Bethel

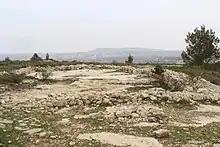
Early Bronze Age Canaanite ritual site, cut through the bamah by Middle Bronze Age II city wall. Tel Beit El, Beitin, 2017.

Bethel is mentioned several times in the Book of Genesis. It is first mentioned in Lech-Lecha as a place near the place where Abram stayed and built an altar on his way to Egypt and on his return. It is said to be close to Ai and just to the west of it. More famously, it is mentioned again in , when Jacob, fleeing from the wrath of his brother Esau, falls asleep on a stone and dreams of a ladder stretching between Heaven and Earth and thronged with angels; God stands at the top of the ladder, and promises Jacob the land of Canaan; when Jacob awakes he anoints the stone (baetyl) with oil and names the place Bethel.